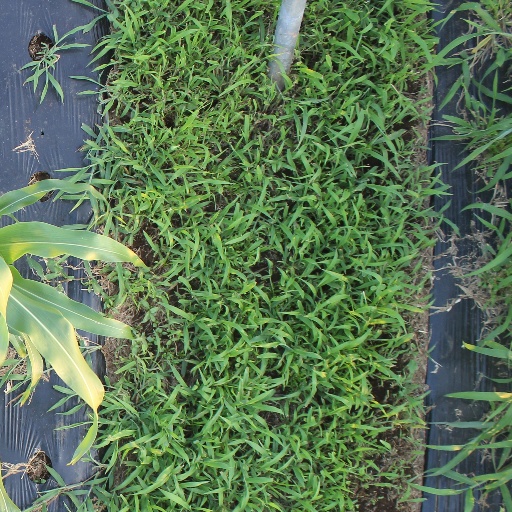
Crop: sorghum